Ganjam

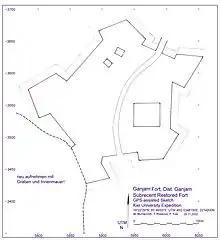
The Ganjam Fort Map

Located at , the Ganjam Fort (also called Potagarh Fort) is the main spot for tourists in Ganjam. This star fort is located 8 km from Chatrapur. The fort of Potagarh was the first Collectorate complex of Ganjam. Later on it was shifted to Berhampur in 1815 and subsequently to Chhatrapur in 1835, where it is still is.